C. Mildred Thompson

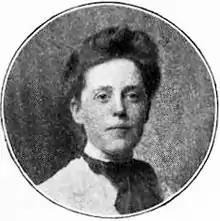
Portrait of Clara Mildred Thompson.

Clara Mildred Thompson (27 November 1881 – 17 February 1975) was a prominent historian and dean of Vassar College where she also chaired its history department. She is the author of two studies about southern Reconstruction and taught history at University of Georgia from 1948 to 1952. Thompson was also active in the political campaign of Franklin D. Roosevelt and worked as an educational delegate to Europe and the United Nations.